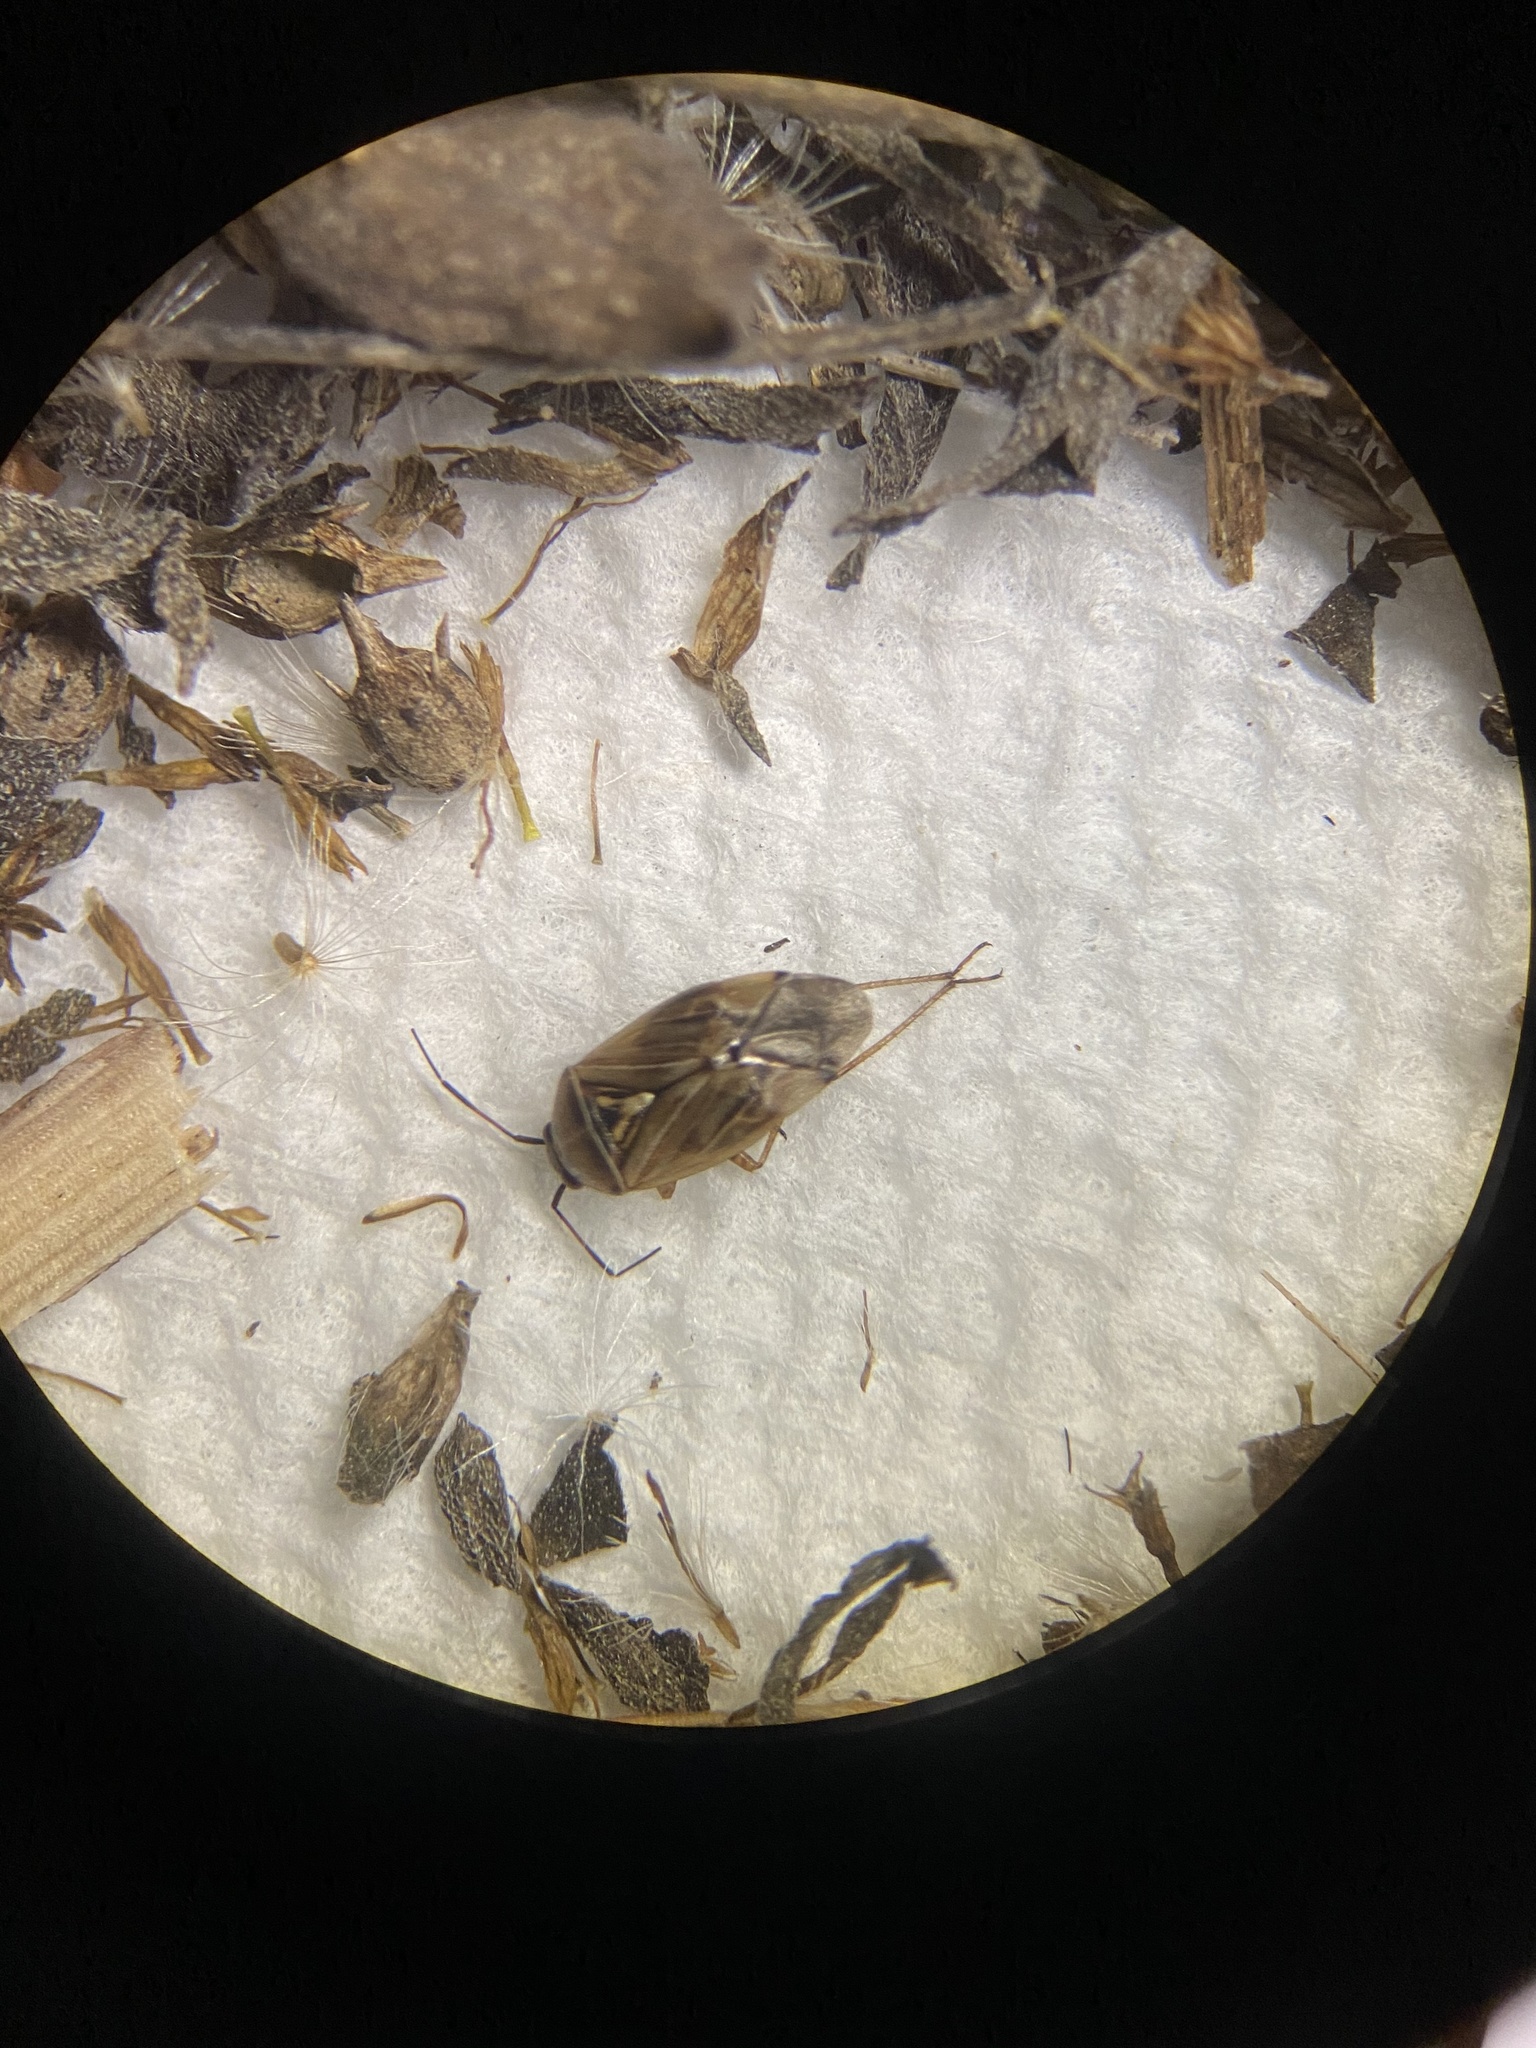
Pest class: lygus_bug